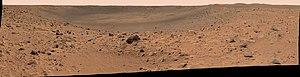
Spirit, alias MER-A, est l'un des deux astromobiles de la mission Mars Exploration Rover de l'agence spatiale américaine, la NASA, lancé vers la planète Mars en 2003. L'engin qui s'est posé sur Mars le 4 janvier 2004 dans le cratère Goussev avait pour but d'étudier la géologie de Mars et de déterminer en particulier le rôle joué par l'eau dans l'histoire de la planète. Sa mission qui devait durer 90 jours s'est achevée officiellement en mars 2010. Cette durée de vie lui a permis de parcourir 7,73 km) et de largement dépasser les objectifs scientifiques assignés.